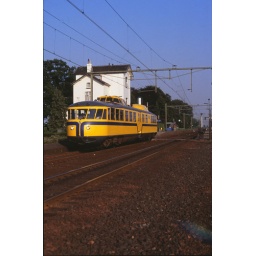
NS DE I 20 komt door in het station van Horst-Sevenum. NS DMU 20 passes the old railway station from Horst-Sevenum